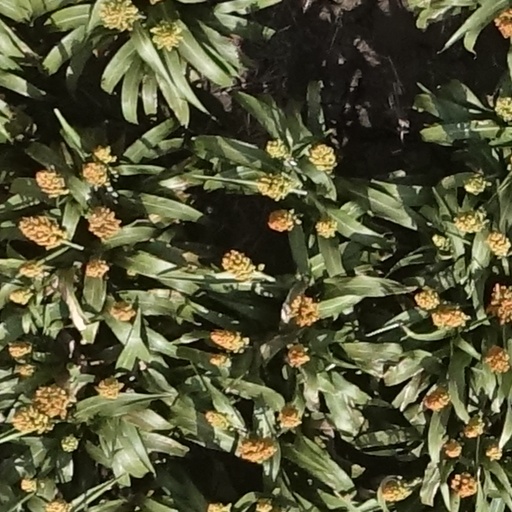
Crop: sorghum